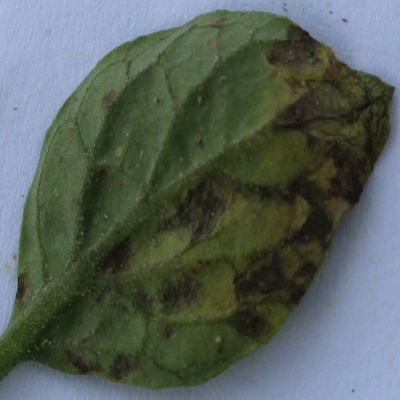
Crop: Tomato
Condition: septoria leaf spot